Staszów

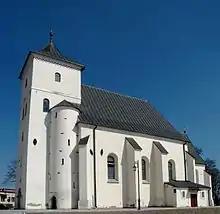
St. Bartholomew church

Obersturmfuehrer Schild ordered the Jewish policemen to instruct all the Jews in town to be present by 8 o'clock in the morning at the marketplace. Anybody who did not obey this order would be shot. By 8 o'clock in the morning about 5,000 Jews, young and old, children and grown-ups, had assembled at the market place in order to begin their march to death. At 10 in the morning, Schild gave the order: “March!" And so the people started the march and as soon as they filed into Krakowska Street, the murderers shot into the mass of people, strewing the whole road with innocent victims. Blood ran from the Krakowska street down to the river. The march of the Staszów Jews took more than 1,000 of them through Stopnica to Belzec extermination camp and the majority marched up to Szczucin where they were deported by train to Treblinka extermination camp. On the way, in the village of Niziny, from Staszów, a mass grave was dug for 740 victims.